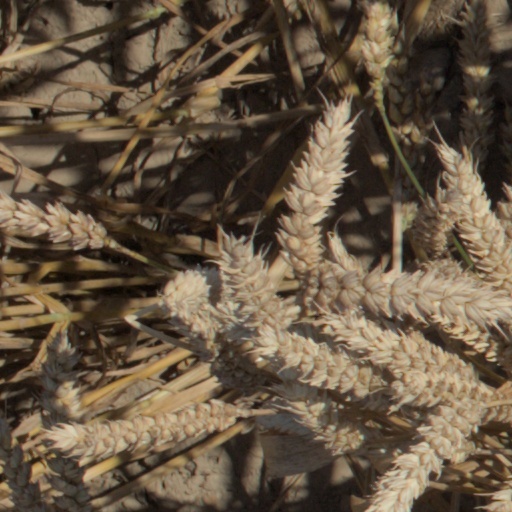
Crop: wheat